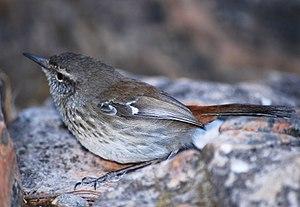
Hylacola est un genre de passereaux appartenant à la famille des Acanthizidae.
Le Séricorne timide ou Fauvette des sables est une espèce d'oiseaux de la famille des Acanthizidae.
Ceci est une liste des oiseaux endémiques ou quasi-endémiques d'Australie.